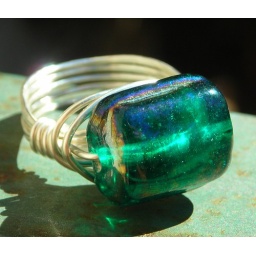
An iridescent deep aqua blue glass nugget is wrapped in silver.The ring is size 7-7.5The wire is silver plated non-tarnish artistic wire